Readfield Union Meeting House

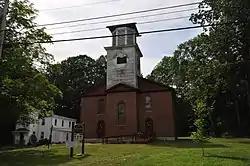

The Readfield Union Meeting House is a historic brick meeting house at 22 Church Road in Readfield, Maine. Built in 1828, it is a particularly fine example of Federal period architecture for a rural context. It was listed on the National Register of Historic Places in 1982.